Transylvanian Saxons

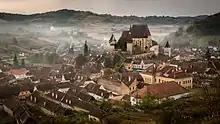
Biertan, a prominent example of a medieval fortified Transylvanian Saxon village with its church depicted in the top centre. Initially Catholic, most of the churches of the Transylvanian Saxons switched to Lutheranism after the Reformation. In addition, Biertan/Birthälm was the see of the Lutheran Bishop in Transylvania between 1572 and 1867.

Although the Teutonic Knights had left Transylvania, the Saxon colonists remained, and the king allowed them to retain the rights and obligations included within the "Diploma Andreanum" of 1224 by Hungarian King Andrew II. This document conferred upon the German population of the territory between Drăușeni and Orăștie both administrative and religious autonomy and defined their obligations towards the Hungarian monarchs. Consequently, they had to pay yearly tax to the king and provide military contributions to the royal army in case of danger of attack from abroad.